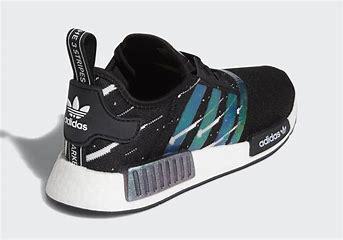
Brand: Adidas
Model: NMD R1 V2